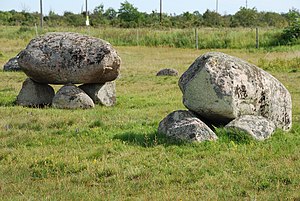
Jernalderens Skandinavien / Kultur og religion
Jernalderens Skandinavien refererer til jernalderen i Skandinavien. Jernalderen går fra bronzealderens afslutning omkring år 500 fvt. og frem til vikingetidens begyndelse omkring år 800. Den inddeles typisk i de tre perioder førromersk jernalder, romersk jernalder og germansk jernalder.